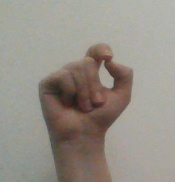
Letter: fa